The Shadow

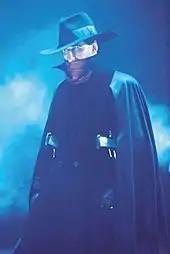
Alec Baldwin as the eponymous character in the 1994 film "The Shadow."

In 1994 the character was adapted once again into a feature film, "The Shadow," starring Alec Baldwin as Lamont Cranston and Penelope Ann Miller as Margo Lane, with John Lone playing the recurring Asian villain from the pulp series Shiwan Khan, who claims to be a direct descendant of Genghis Khan. As the film opens, Cranston has become the evil and corrupt Yin-Ko (literally "Dark Eagle"), a brutal warlord and opium smuggler in early 1930s Tibet. Yin-Ko is kidnapped by agents of the mysterious holy man Tulku, who knows the warlord is really Lamont Cranston of New York. He says he is determined to reform the man, that since Cranston knows the evil that lurks in his own heart he will be effective in knowing and fighting such evil in other men, and will learn how to tap into his latent psychic power. Resistant at first, Cranston accepts that he is now under the Tulku's control. Over time, he reforms and learns how to read thoughts, as well as how to "cloud men's minds" to alter their perception and make himself invisible. Cranston eventually returns to his native New York City and takes up the guise of the mysterious crime fighter "The Shadow," in payment to humanity for his past evil misdeeds: "Who knows what evil lurks in the hearts of men? The Shadow "knows" ..."